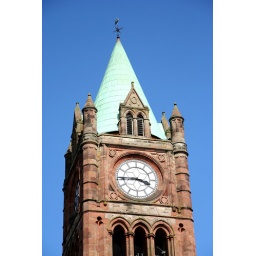
Based on Big Ben apparently, clock face is 13' 6&amp;quot; in diameter.